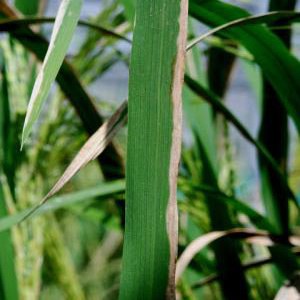
Disease: Bacterialblight